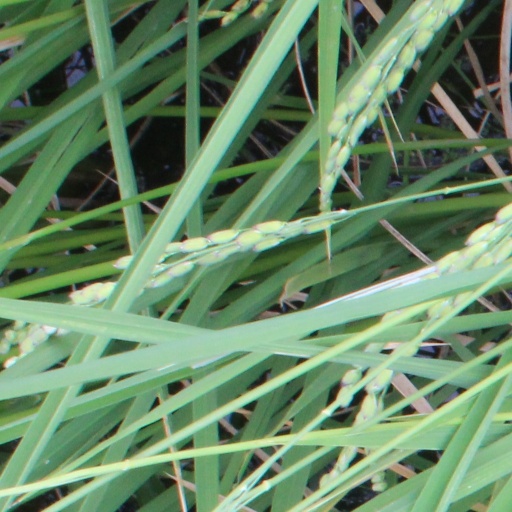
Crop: rice